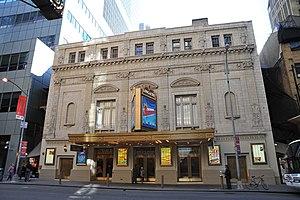
Le Longacre Theatre est un théâtre de Broadway construit en 1913 et situé au 220 West 48th Street sur Broadway, dans le Midtown de Manhattan, à New York.